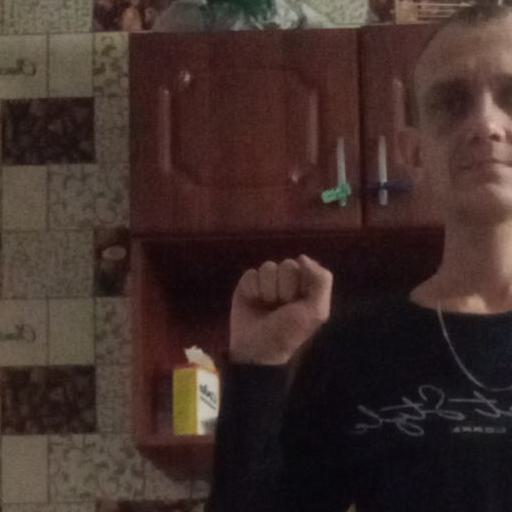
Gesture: fist